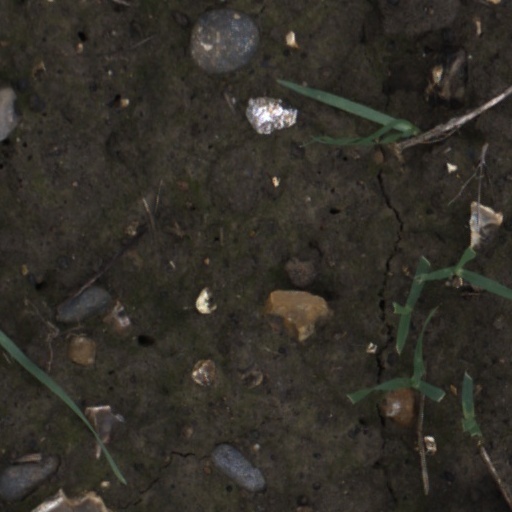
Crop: wheat